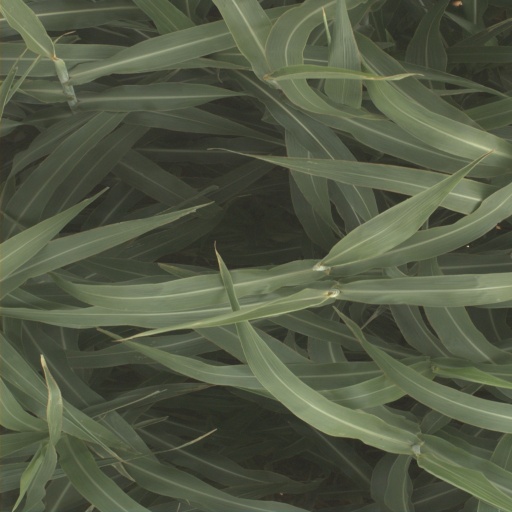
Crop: sorghum